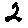
Label: 2